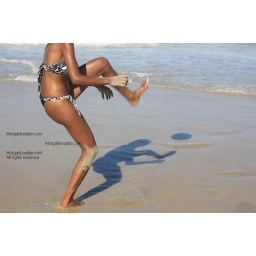
Pretty brown-skinned girl playing soccer on Futuro beach in Fortaleza, Brazil.